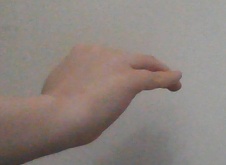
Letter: haa